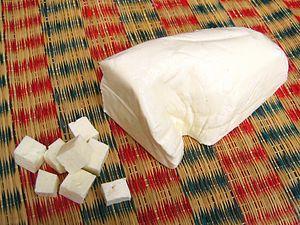
Panir - Fromage indien au lait de vache, acheté et fabriqué en Allemagne हिन्दी: पनीर
Panir ou paneer est une appellation désignant originellement un fromage indien et pakistanais obtenu à partir de lait de bufflonne. Le panir est un produit important de la cuisine indienne et représente une importante source de protéines pour cette population majoritairement végétarienne. Il se consomme tel quel mais entre aussi dans la composition d'un grand nombre de plats chauds.